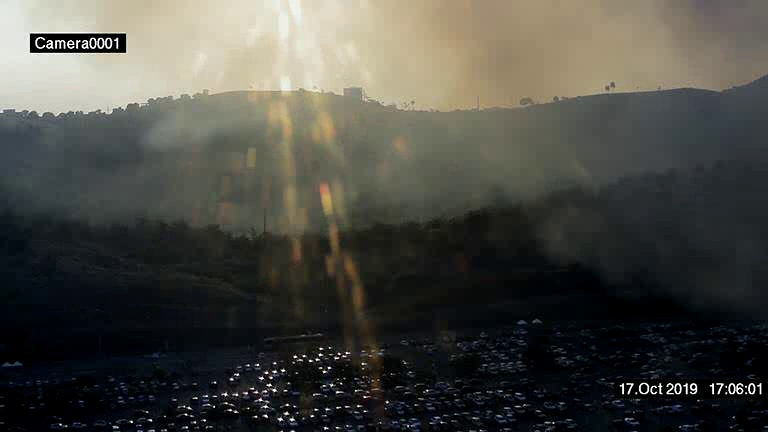
Fire: no
Smoke: yes